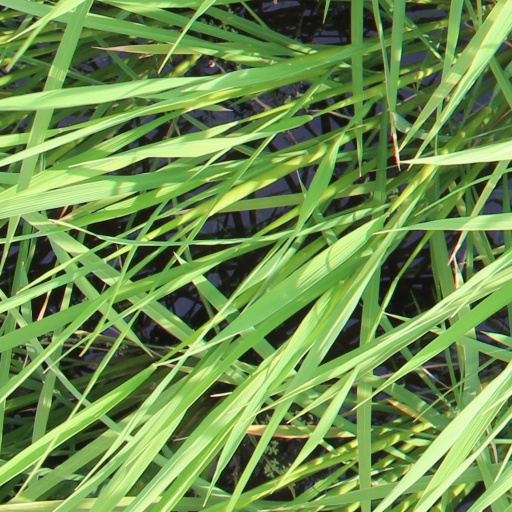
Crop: rice